List of Canada's Wonderland attractions

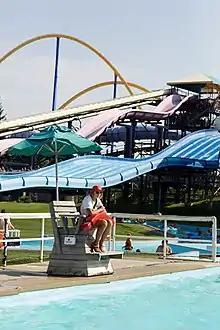
The amusement park is also home to Splash Works, a water park with a number of rides and attractions.

Splash Works opened in 1992, eleven years after Canada's Wonderland opened. Four years later, Canada's Wonderland expanded the water park by adding Whitewater Bay (a wave pool), The Pump House (an interactive children's playground), and The Black Hole (an enclosed water slide). There were two more expansions in 1999 and 2002, introducing new slides and attractions to the water park.